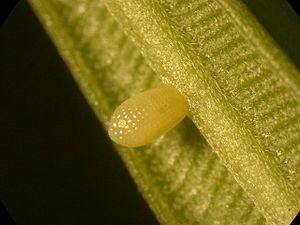
Euploea core est un insecte lépidoptère de la famille des Nymphalidae, de la sous-famille des Danainae et du genre Euploea.